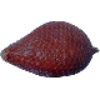
Label: Salak 1